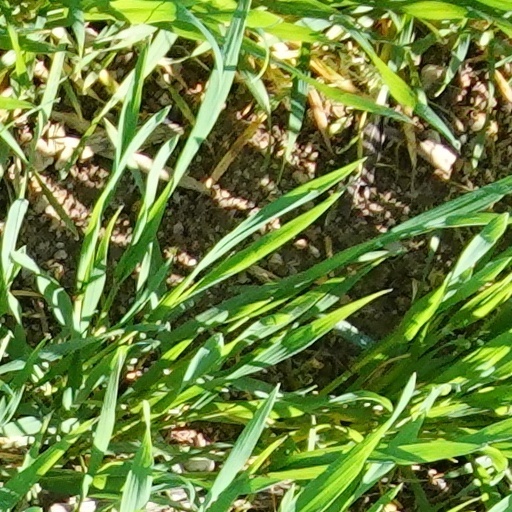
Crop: wheat